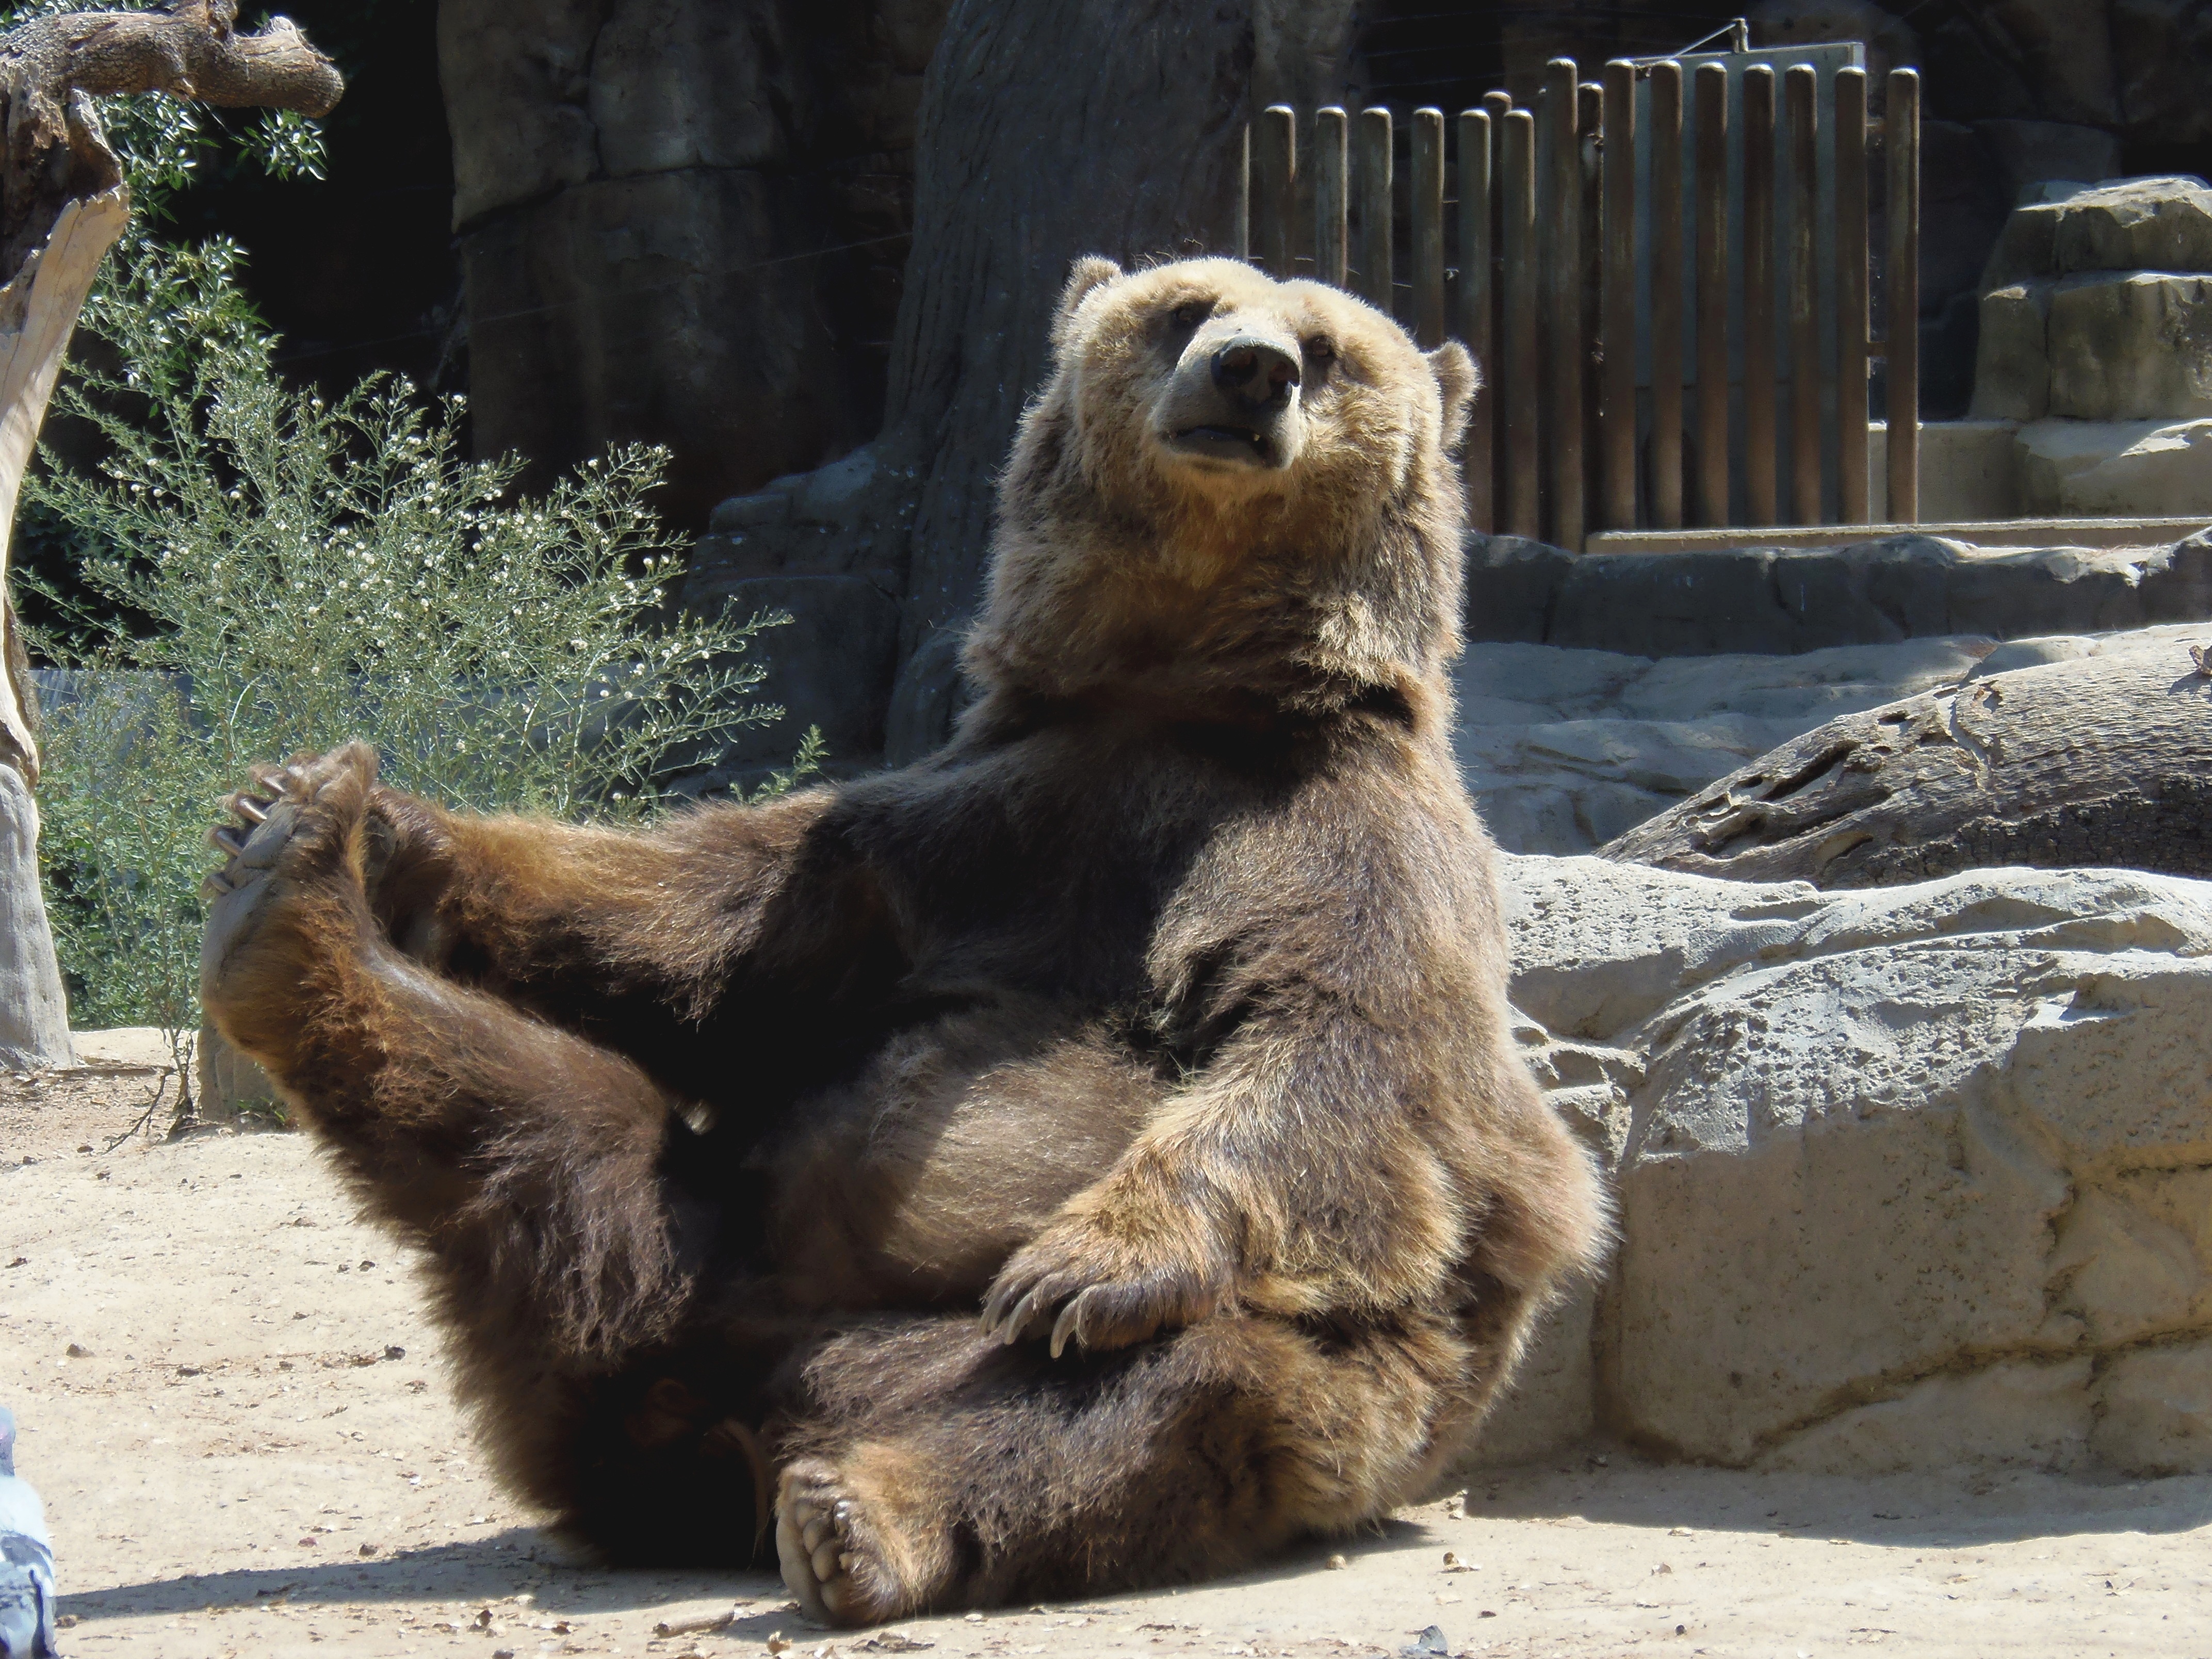
animal, bear, wildlife, zoo, sitting, mammal, fauna, brown bear, vertebrate, outdoor recreation